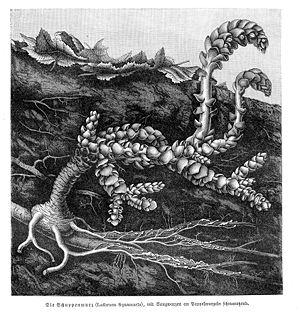
Lathraea est un genre de plantes herbacées, comportant selon les nomenclatures 5 à 7 espèces d’Europe et d’Asie tempérées. Le mot « Lathraea » vient du grec ancien λαθραῖος qui signifie « caché ».